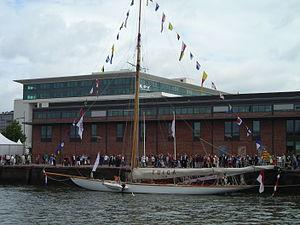
Tuiga (plan William Fife III, 1909), 15mJI et le voilier amiral du Yacht Club de Monaco
Tuiga est un voilier de course bordé en orme sur membrures d'acier et gréé en cotre franc aurique. Il appartient à la classe 15M JI.